Nelson Mandela

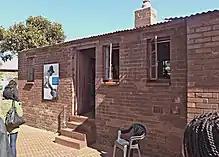
Mandela's former home in the Johannesburg township of Soweto

In July 1952, Mandela was arrested under the Suppression of Communism Act and stood trial as one of the 21 accused—among them Moroka, Sisulu and Yusuf Dadoo—in Johannesburg. Found guilty of "statutory communism", a term that the government used to describe most opposition to apartheid, their sentence of nine months' hard labour was suspended for two years. In December, Mandela was given a six-month ban from attending meetings or talking to more than one individual at a time, making his Transvaal ANC presidency impractical, and during this period the Defiance Campaign petered out. In September 1953, Andrew Kunene read out Mandela's "No Easy Walk to Freedom" speech at a Transvaal ANC meeting; the title was taken from a quote by Indian independence leader Jawaharlal Nehru, a seminal influence on Mandela's thought. The speech laid out a contingency plan for a scenario in which the ANC was banned. This Mandela Plan, or M-Plan, involved dividing the organisation into a cell structure with a more centralised leadership.